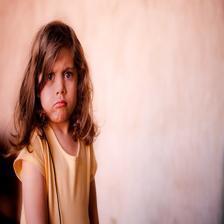
Image emotion (VAD): valence: -0.8, arousal: 0.0, dominance: -0.2
Candidate emotion words:
ashamed — valence: -0.688, arousal: 0.176, dominance: -0.544
tense — valence: -0.208, arousal: -0.122, dominance: 0.31
serious — valence: 0.0, arousal: -0.09, dominance: 0.238
upset — valence: -0.858, arousal: 0.36, dominance: -0.34
Best matching emotion: upset